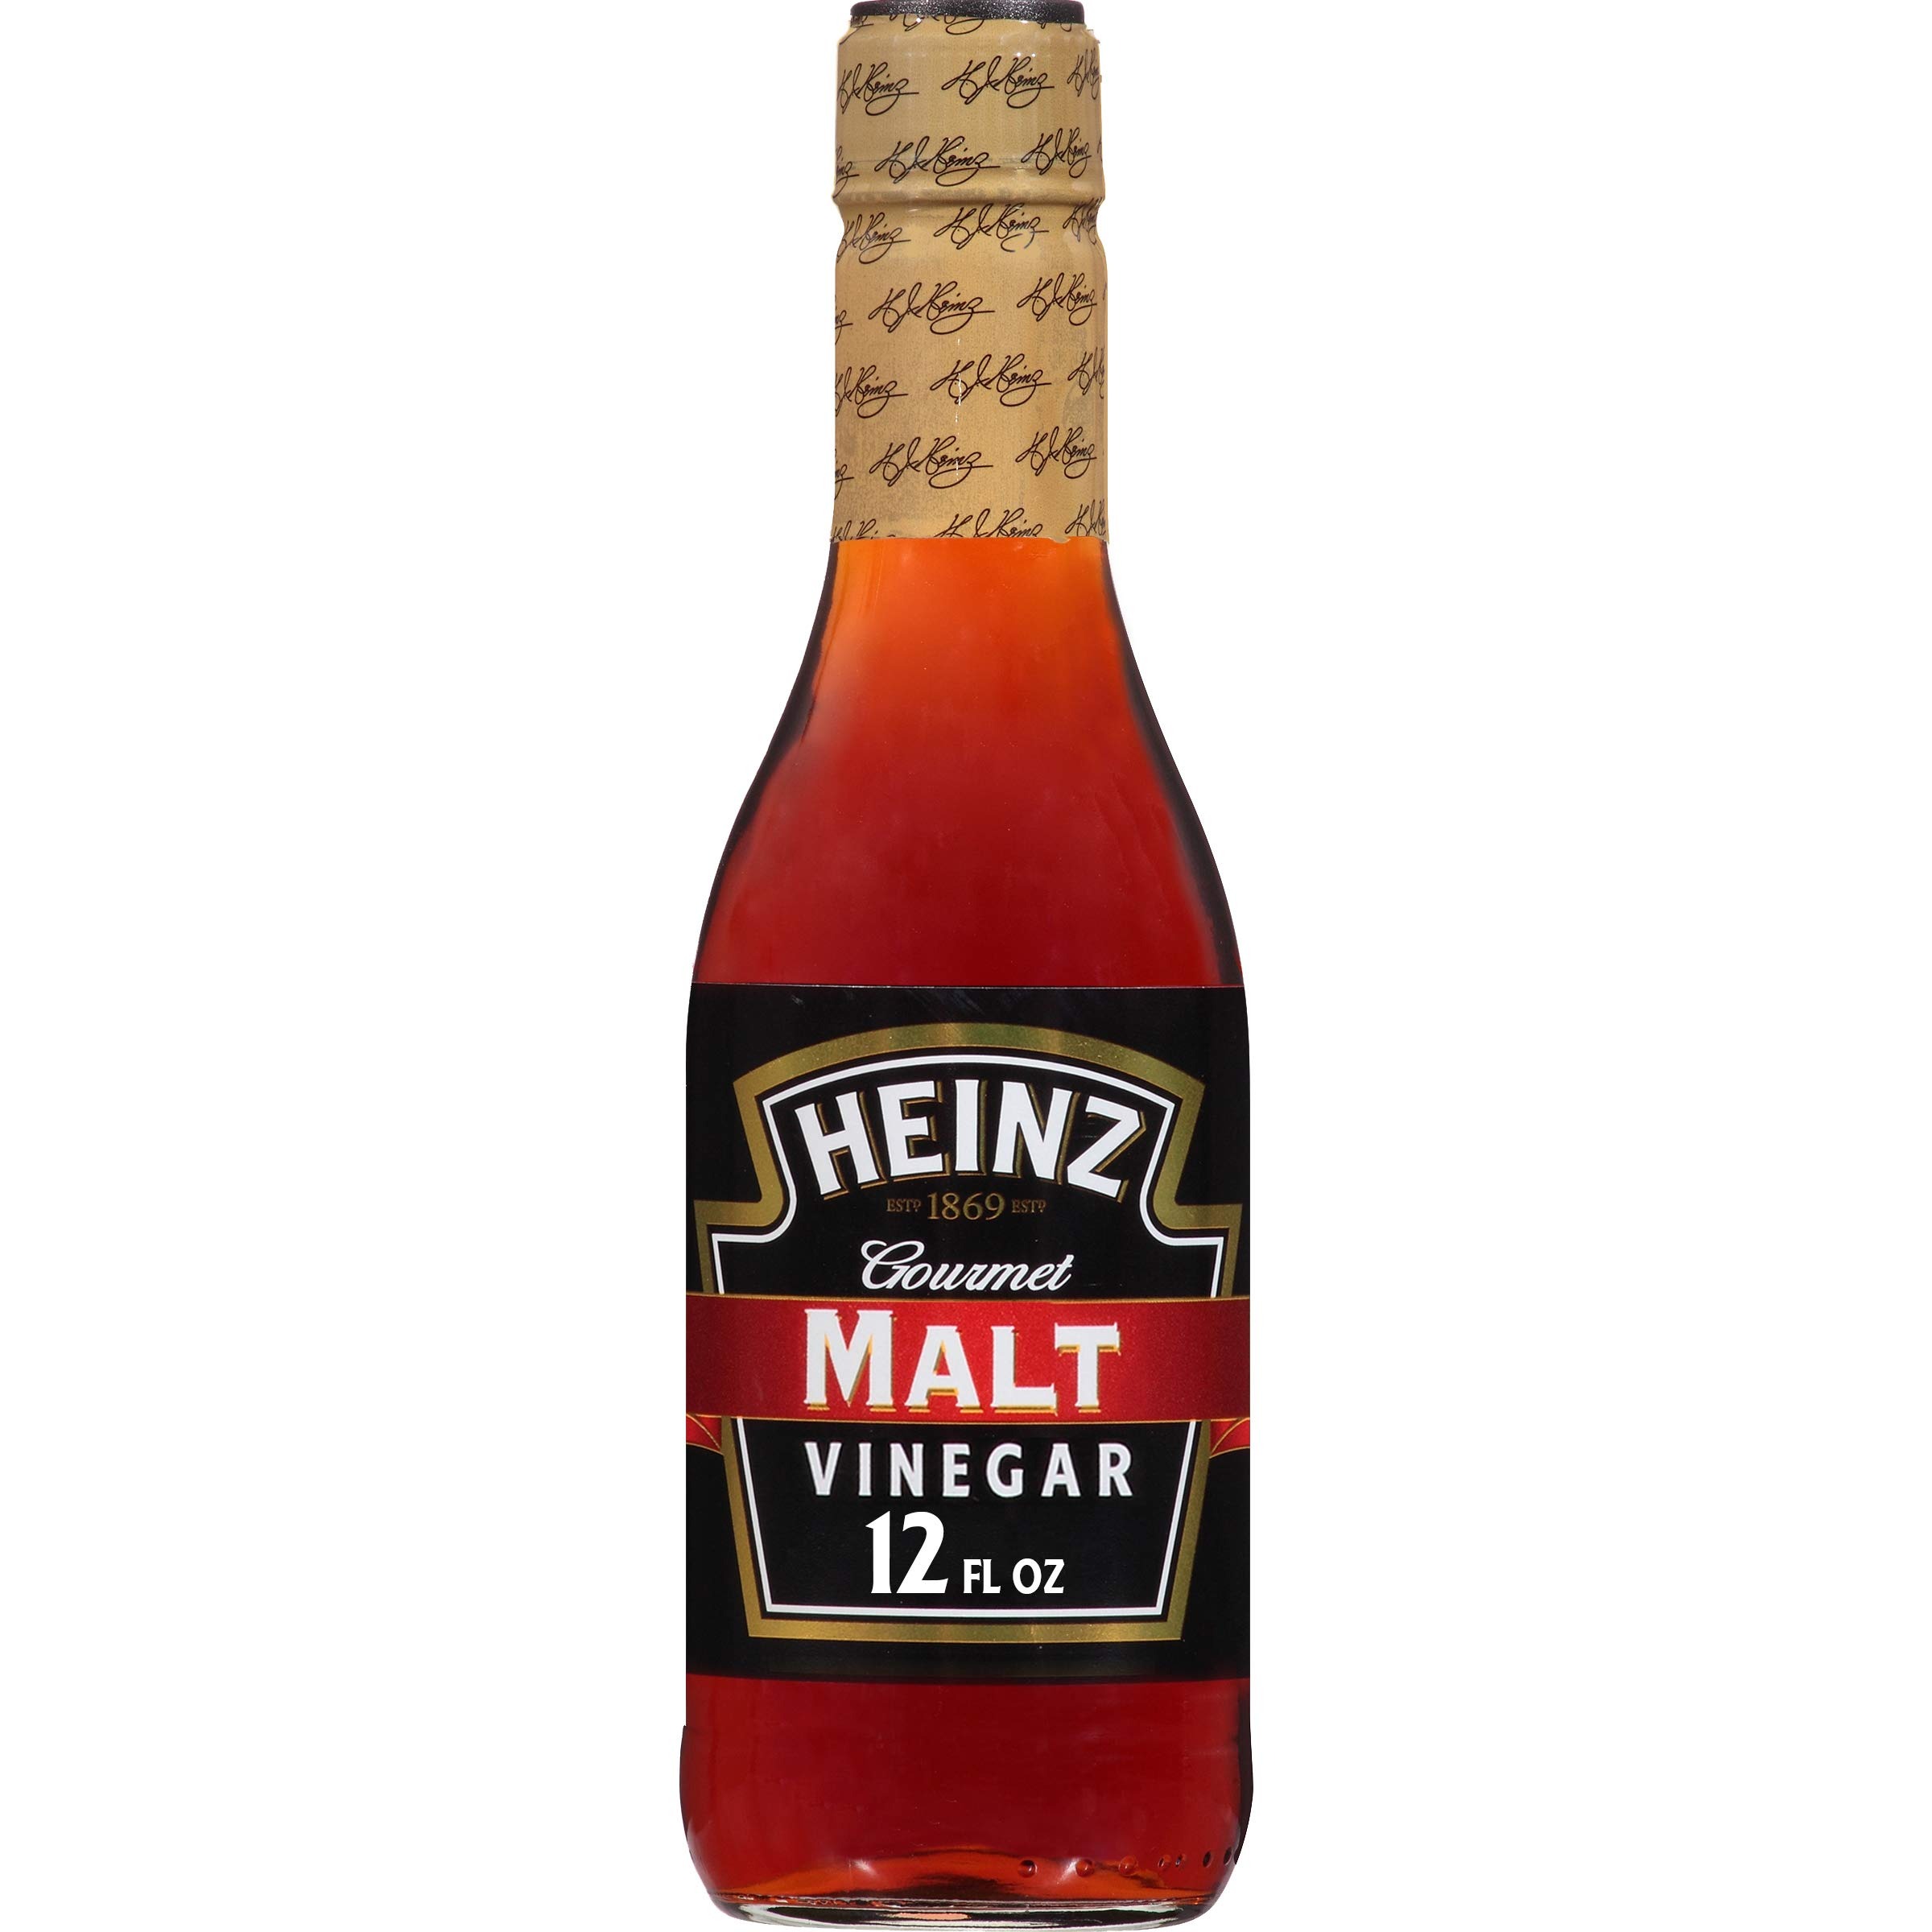
Item Name: Heinz Gourmet Malt Vinegar (12 fl oz Bottle)
Bullet Point 1: Package Quantity: 1
Bullet Point 2: Tastes Great.
Bullet Point 3: Great Gift Idea.
Bullet Point 4: Satisfaction Ensured.
Bullet Point 5: Quality product.
Product Description: Enjoy Heinz Malt Vinegar . Heinz North America, A Division Of H.J. Heinz Company, L.P., Is One Of The Few Companies In The United States That Produces Malt Vinegar. This English Favorite Is Manufactured From Malt Syrup That Has Been Fermented To A Malt &quot;Beer.&quot; Its Pungent, Full-Bodied Flavor Makes It Particularly Popular For Seafood Dishes, Like Fish And Chips, Or On Meat, Macaroni And Bean Salads. (Note: Description is informational only. Please refer to ingredients label on product prior to use and address any health questions to your Health Professional prior to use.
Value: 12.0
Unit: Fl Oz

Price: 3.82